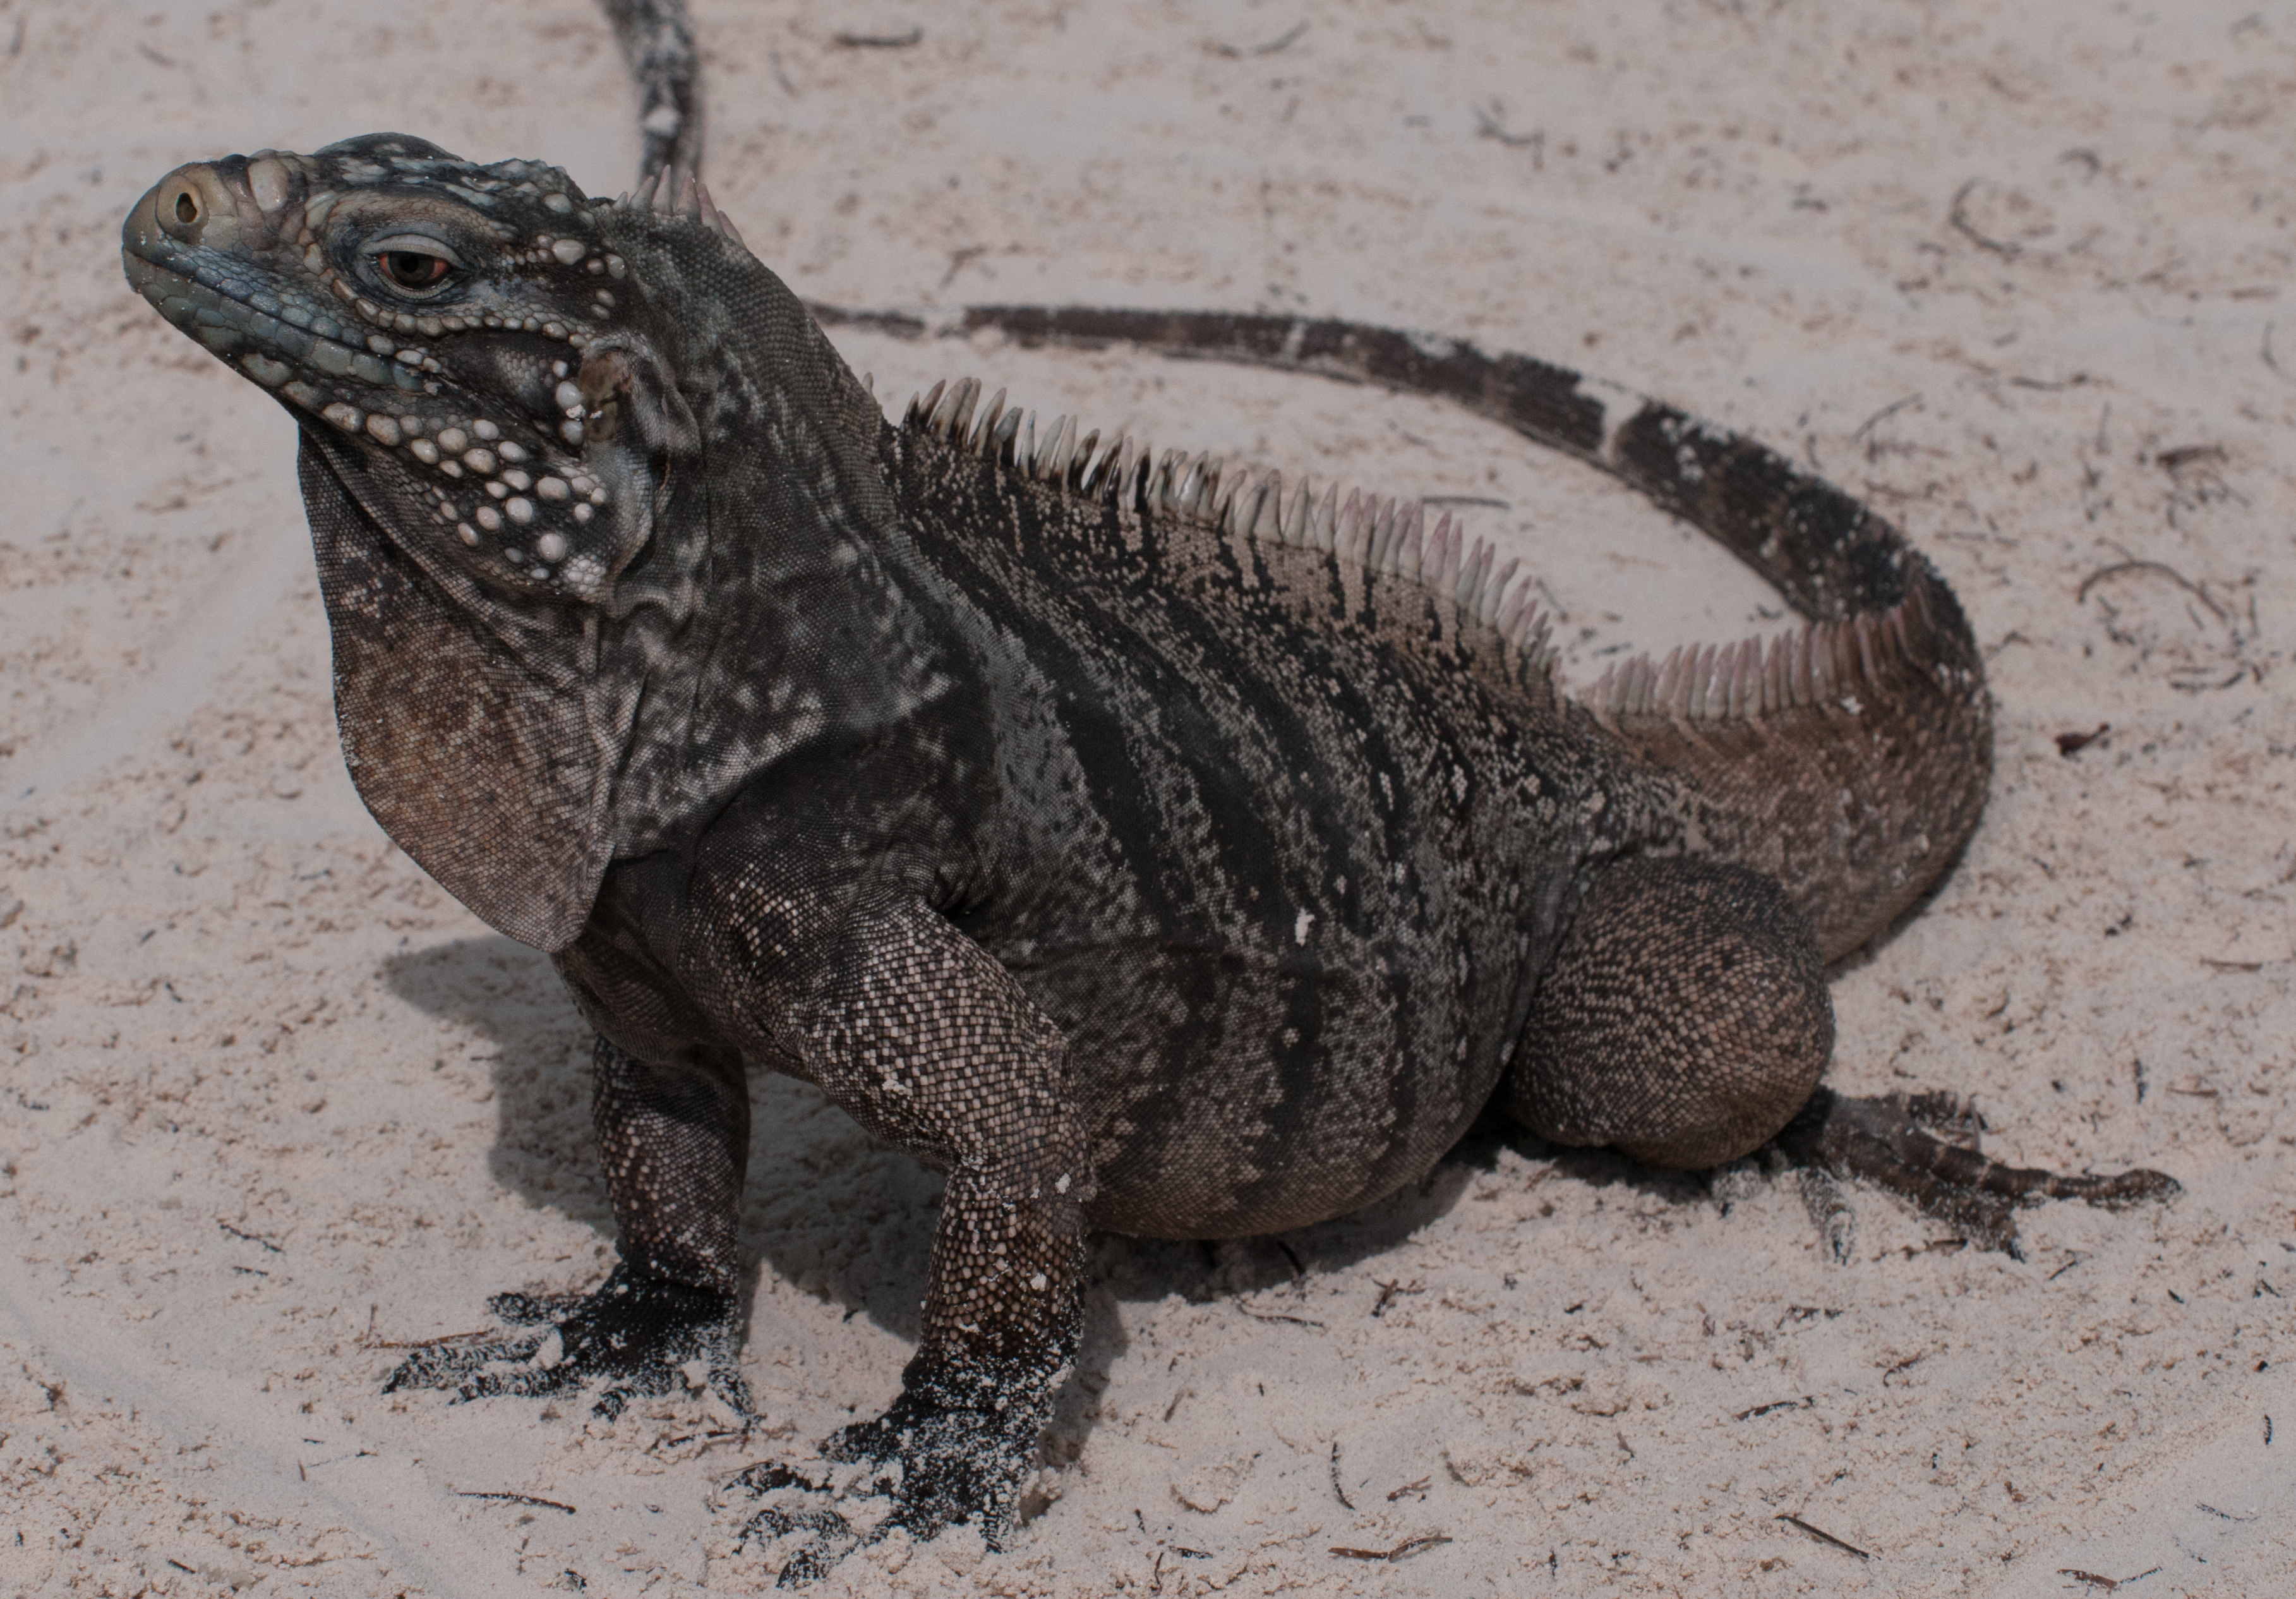
reptile, iguana, fauna, lizard, cuba, vertebrate, cayolargo, d300, agamidae, scaled reptile